History of Israel (1948–present)

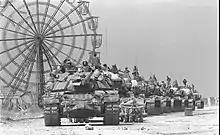
Israeli Patton tanks during Operation Peace for Galilee in 1982

The Yom Kippur War (also known as the October War) began on 6 October 1973 (Yom Kippur being a day when adult Jews are required to fast). The Syrian and Egyptian armies launched a well-planned surprise attack against the unprepared Israeli Defense Forces. For the first few days there was a great deal of uncertainty about Israel's capacity to repel the invaders. Both the Soviets and the Americans (at the orders of Henry Kissinger) rushed arms to their allies. The Syrians were repulsed by the tiny remnant of the Israeli tank force on the Golan and, although the Egyptians captured a strip of territory in Sinai, Israeli forces crossed the Suez Canal, trapping the Egyptian Third Army in Sinai and were 100 kilometres from Cairo. The war cost Israel over 2,000 dead, resulted in a heavy arms bill (for both sides) and made Israelis more aware of their vulnerability. It also led to heightened superpower tension. Following the war, both Israelis and Egyptians showed greater willingness to negotiate. On 18 January 1974, extensive diplomacy by US Secretary of State Henry Kissinger led to a Disengagement of Forces agreement with the Egyptian government and on 31 May with the Syrian government.